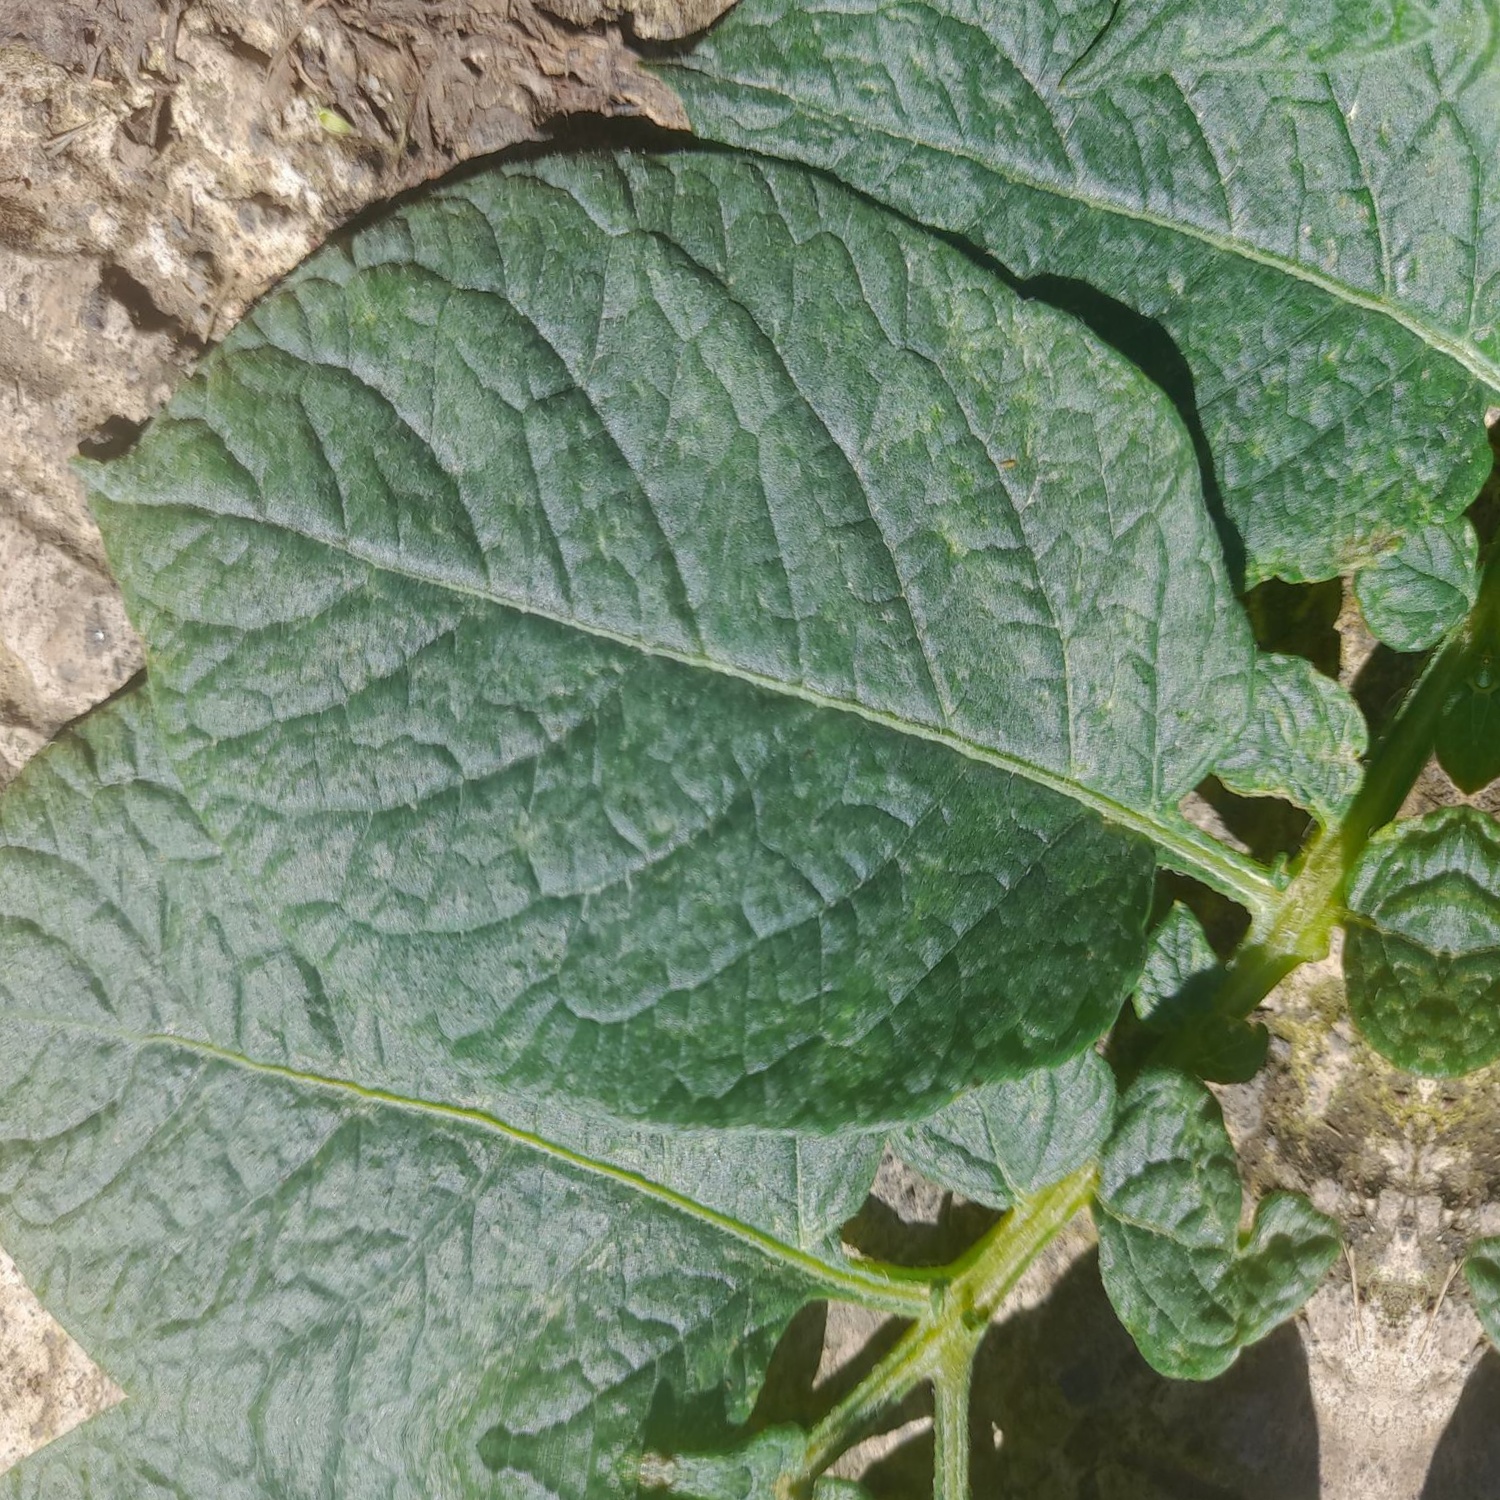
Etiqueta: Sana